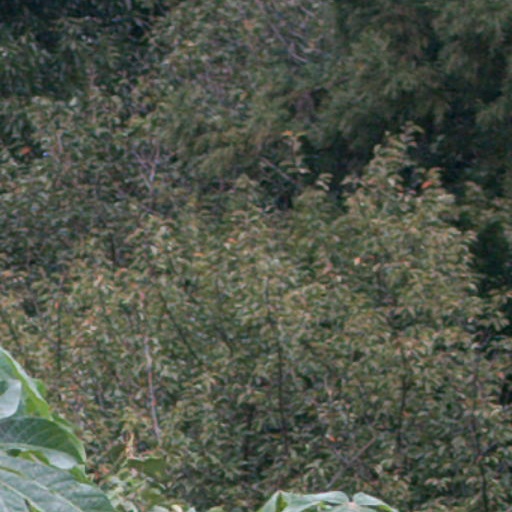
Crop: cassava